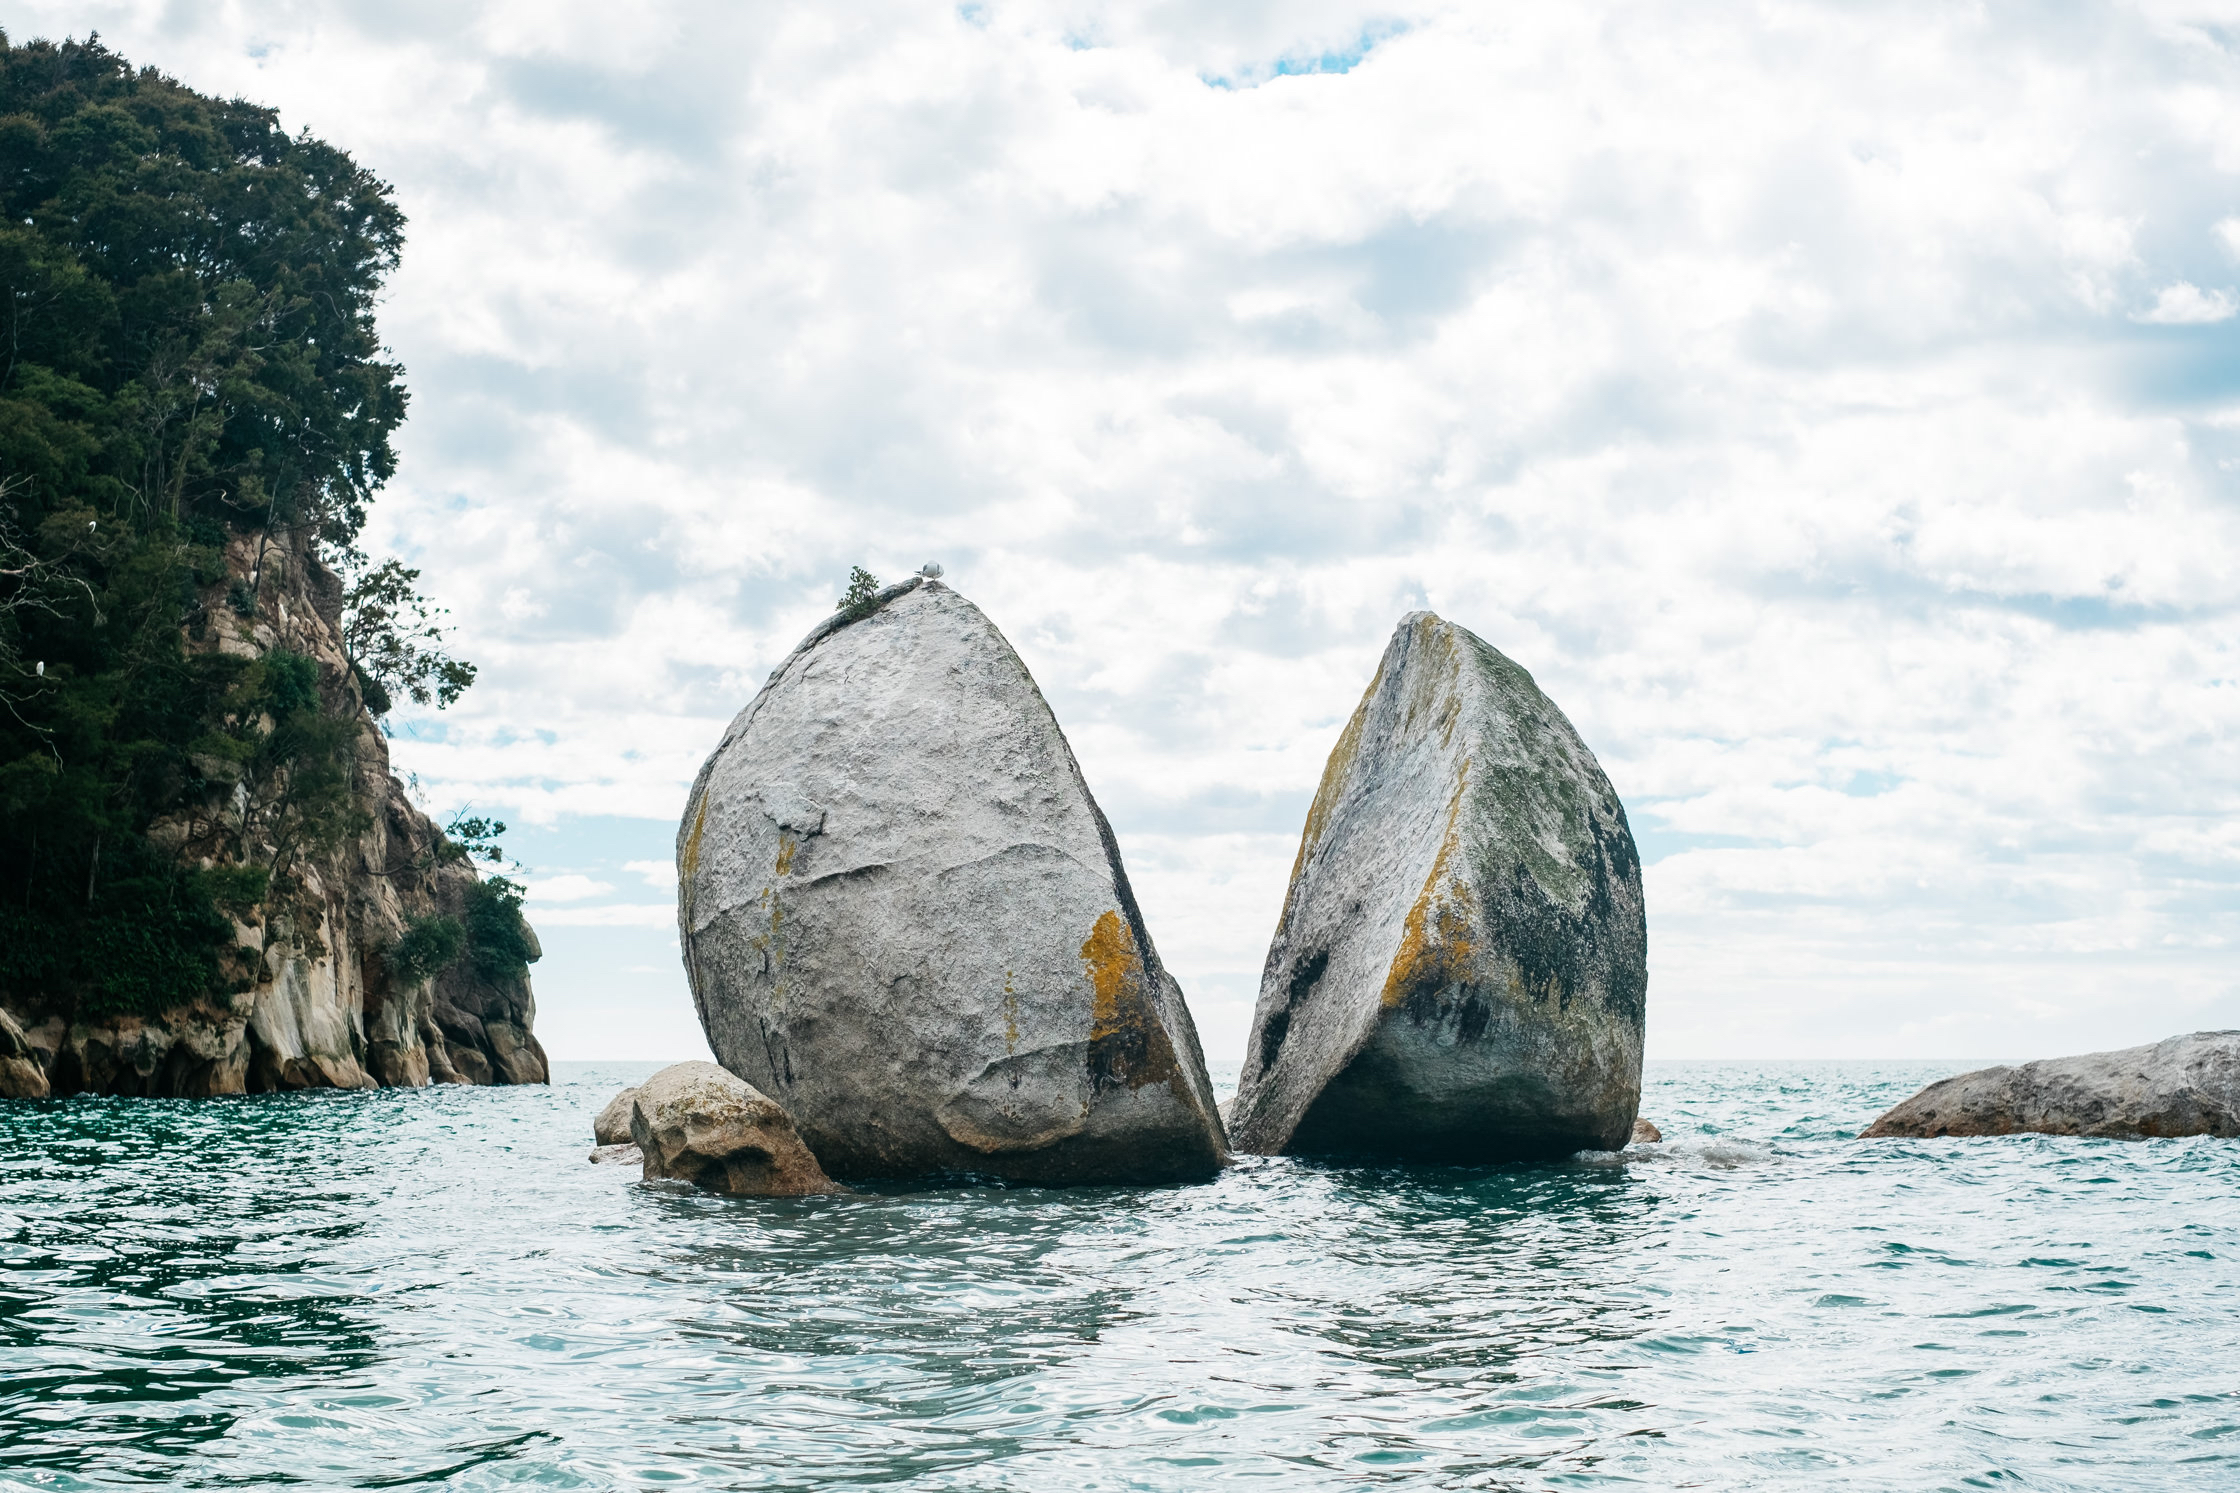
sea, coast, water, rock, ocean, boat, stone, vehicle, bay, boating, watercraft